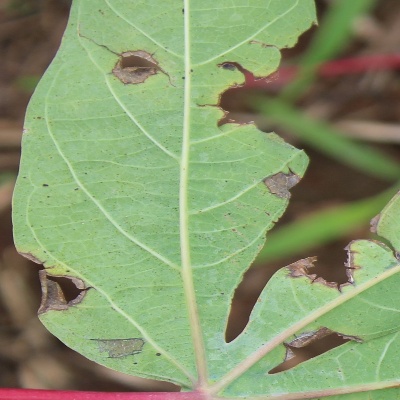
Crop: Cassava
Condition: brown spot